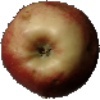
Label: Apple Red 3